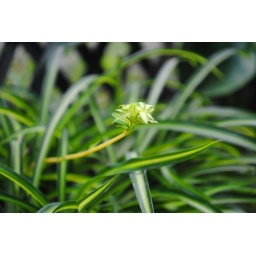
a tiny plant in the corner of the house in pampanga.